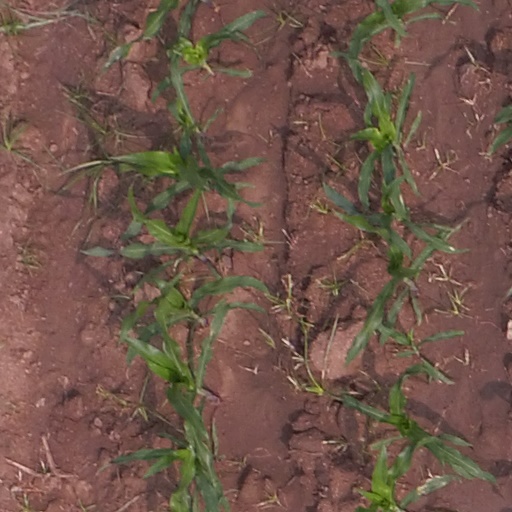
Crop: maize; corn